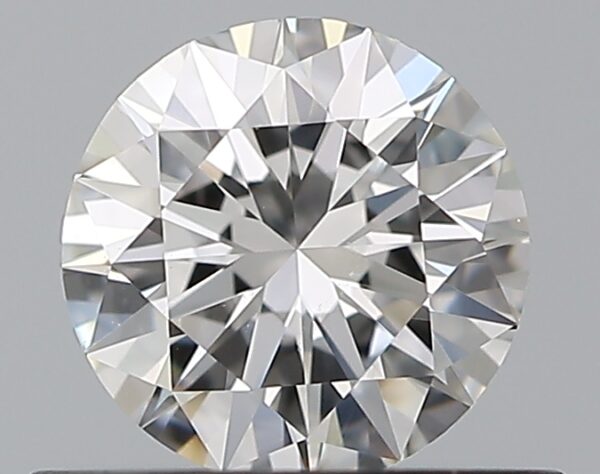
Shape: round
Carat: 0.5
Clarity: VS1
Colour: F
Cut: EX
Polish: EX
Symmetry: EX
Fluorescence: N
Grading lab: GIA
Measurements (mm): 5.14 x 5.18 x 3.12